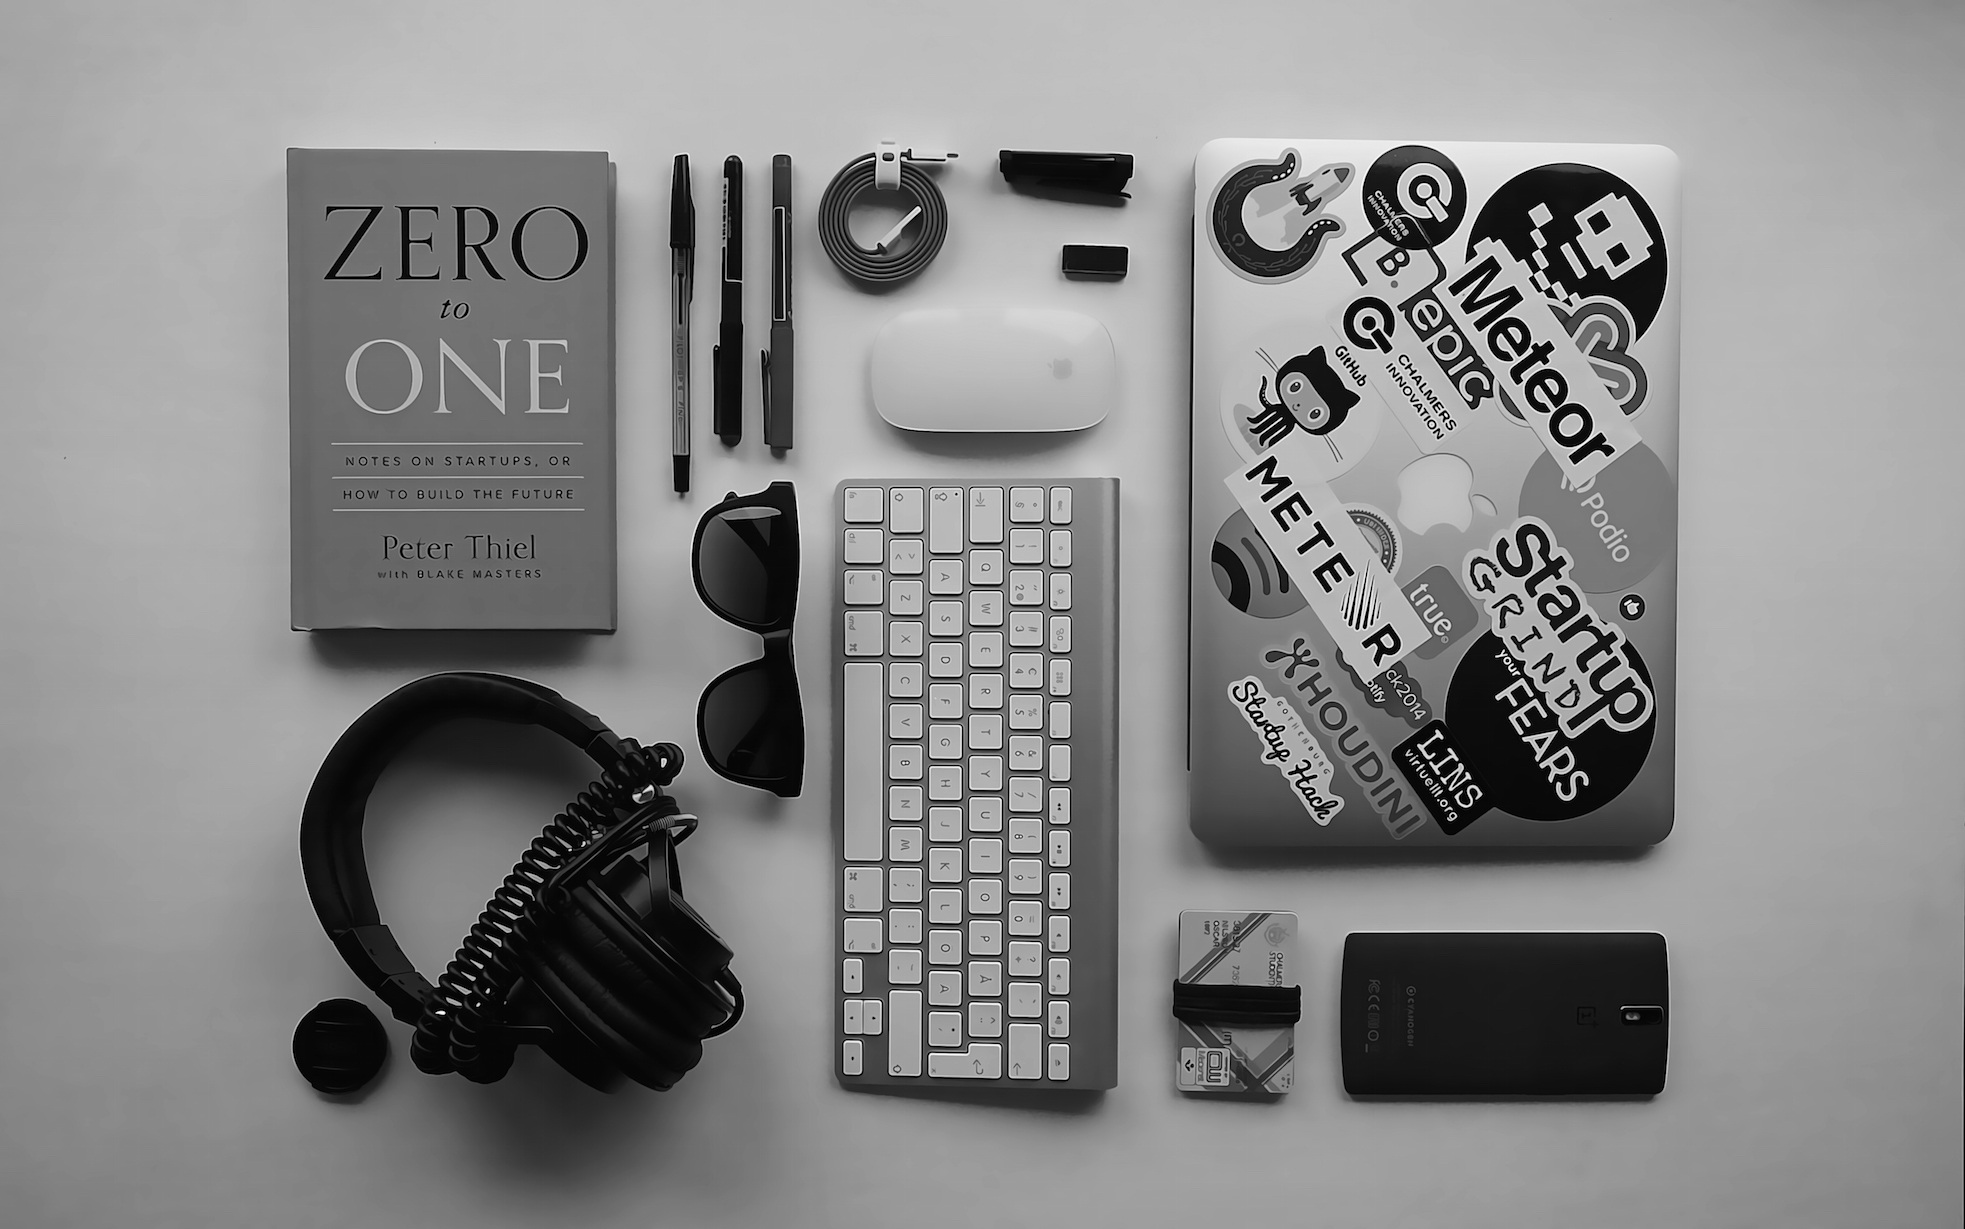
laptop, desk, computer, mobile, book, black and white, keyboard, technology, white, mouse, collection, equipment, communication, items, gadget, organized, business, black, monochrome, cell phone, brand, product, font, objects, drawing, illustration, design, headphones, sunglasses, pencils, assortment, workplace, neat, graphic design, stuff, monochrome photography, electronic instrument